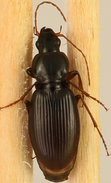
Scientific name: Synuchus impunctatus
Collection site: Bartlett Experimental Forest NEON (BART), plot BART_028